Turid Farbregd

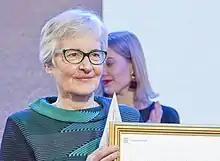

Turid Farbregd (born 8 March 1941) is a Norwegian philologist and translator. She was awarded the Bastian Prize in 1989, for her translation of poetry by Jaan Kaplinski into Norwegian language. She received the Norwegian Critics Prize for Literature in 2013, for her translation of Katja Kettu's book "Kätilö" (The Midwife) into Norwegian.